DIS (collective)

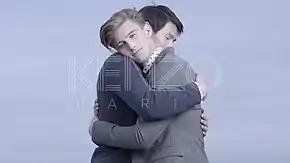
Photo by DIS, 2011. Watermarked for Kenzo

In 2011 they held a Kim Kardashian look-alike contest with MoMA PS1 at Art Basel Miami Beach.